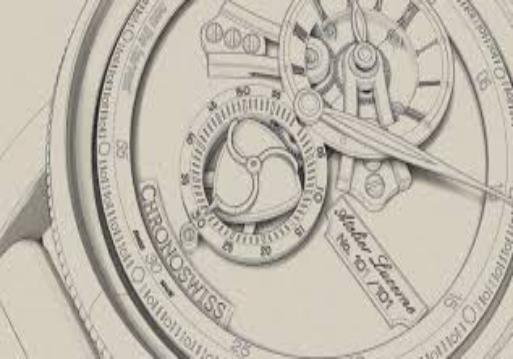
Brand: Chronoswiss-2
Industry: Electronic